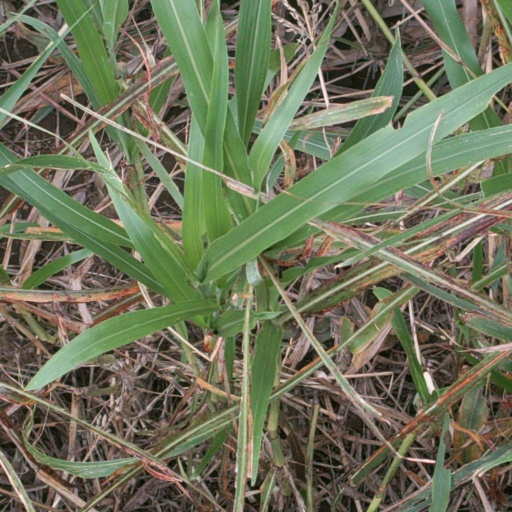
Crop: sorghum